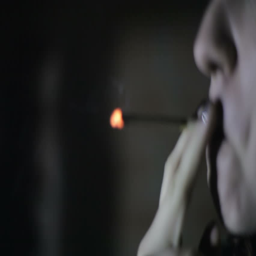
girl smokes a cigarette in the dark close - up